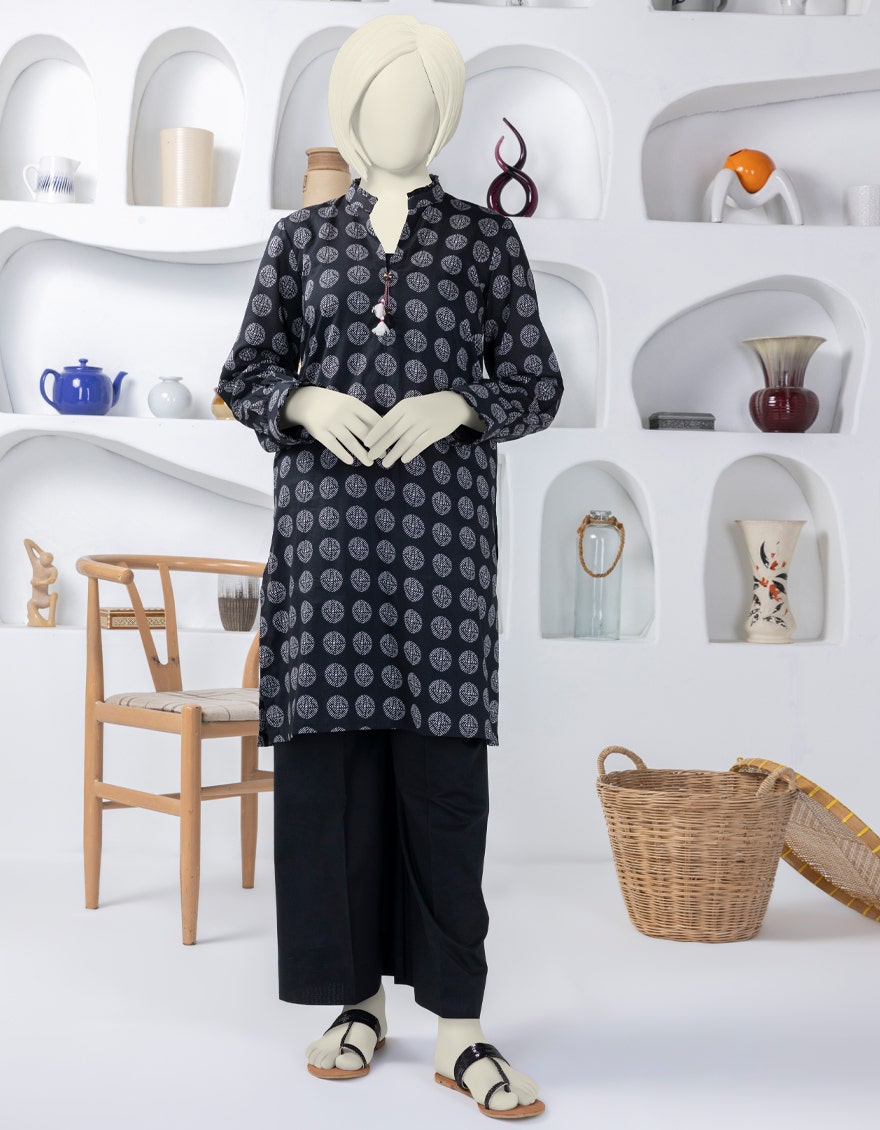
black dot print tunic